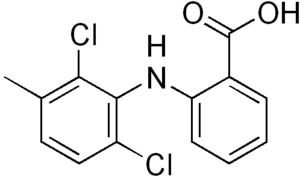
L'acide méclofénamique est un anti-inflammatoire non stéroïdien inhibiteur non spécifique des COX-1 et COX-2.